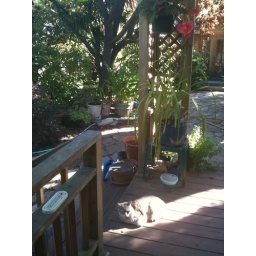
sky the cat painted in light